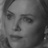
Emotion: neutral